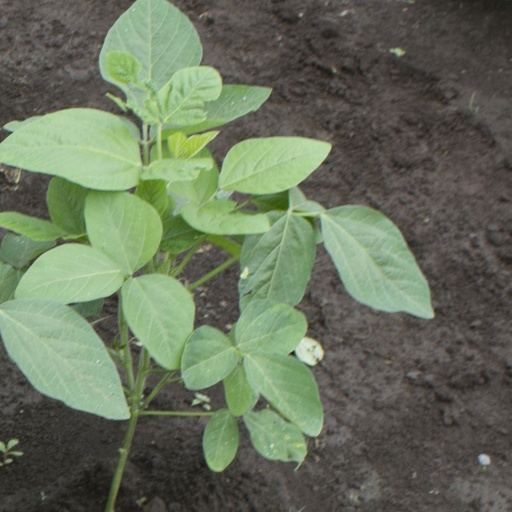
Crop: soybean